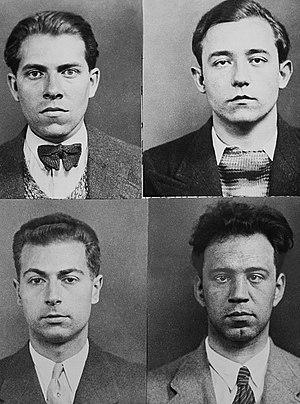
Photographies d'identité judiciaire des cagoulards Paul Renne, Robert Léger, Henri Place et Michel Harispe.
La Cagoule est une organisation politique et militaire clandestine de nature terroriste, active dans les années 1930 en France.